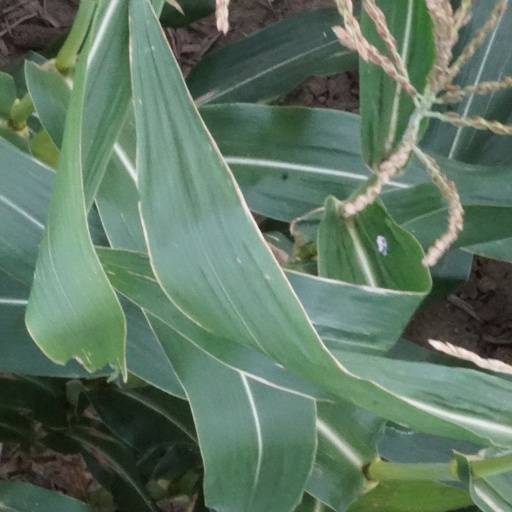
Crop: maize; corn